Rail transport in Iran

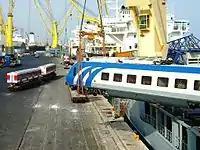

Iran Railways uses a variety of rolling stock for their services. Trains are operated with diesel and electric locomotives. Steam locomotives have been phased out. Diesel is a strategic industry, and by using this heavy oil as a fuel instead of gas for locomotives, the Islamic Republic of Iran has joined the 12 world countries which manufacture this type of engine.